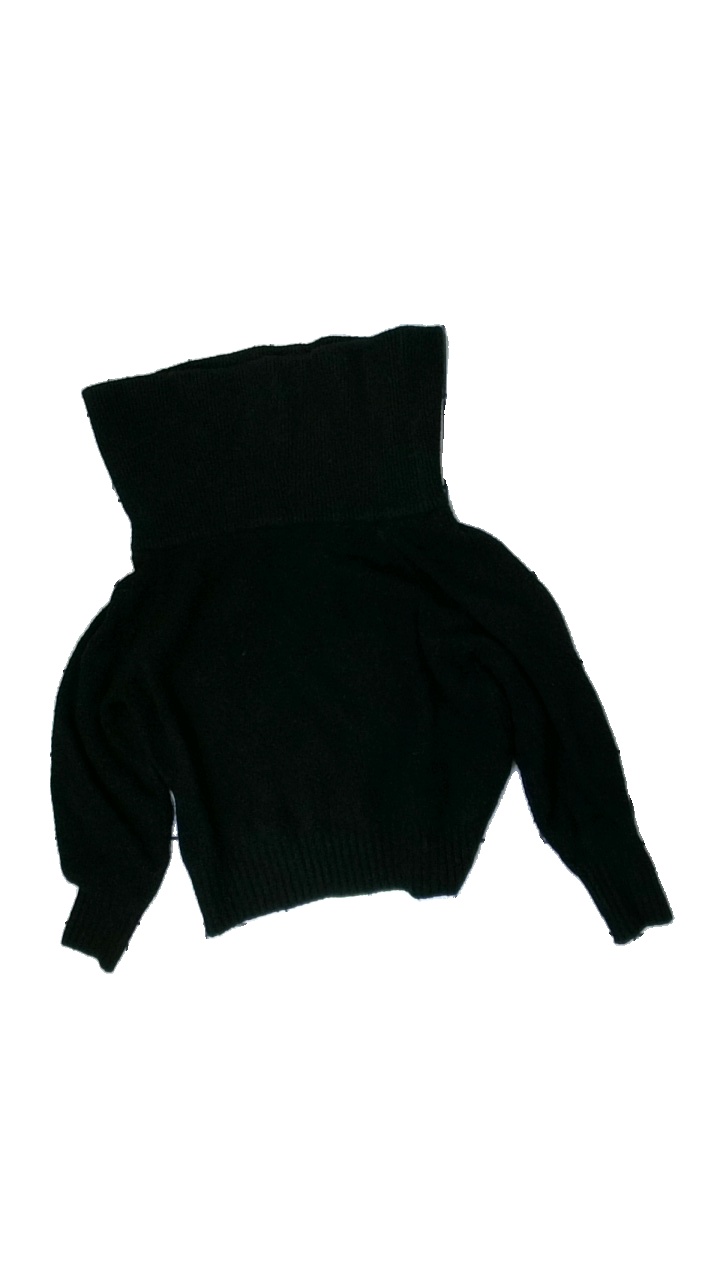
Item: Sweater (Ladies)
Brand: Missing
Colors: Black
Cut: Cropped, Turtle neck, Loose
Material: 100% acrylic
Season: All
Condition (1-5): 3
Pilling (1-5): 2
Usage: Export
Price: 50-100